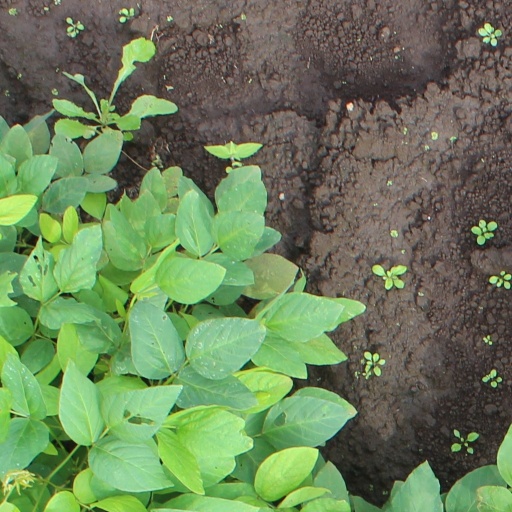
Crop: soybean